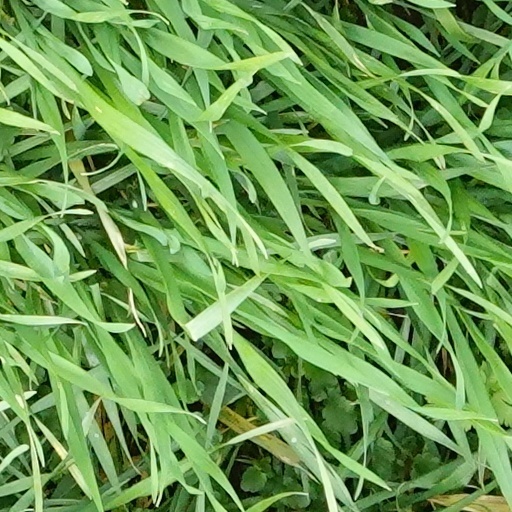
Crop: wheat